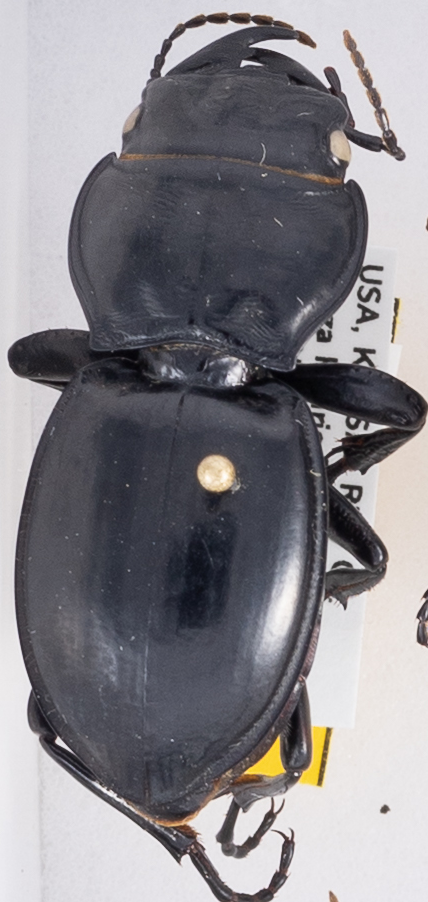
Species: Pasimachus californicus
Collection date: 2020-06-15
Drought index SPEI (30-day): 0.142
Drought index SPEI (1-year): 1.038
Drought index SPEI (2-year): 1.69